Transport economics

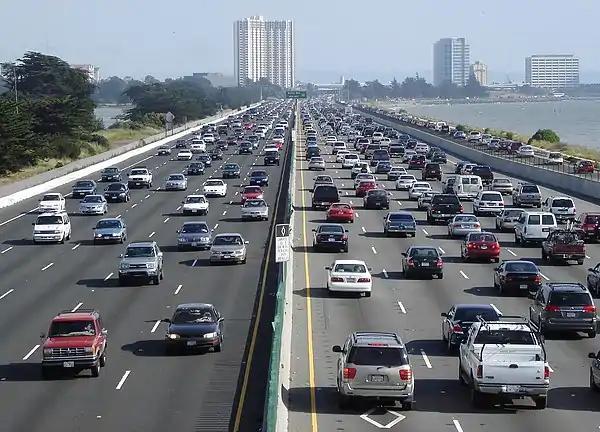
Typical traffic congestion in an urban freeway. Shown here is I-80 Eastshore Freeway in Berkeley, California.

Traffic congestion is a negative externality caused by various factors. A 2005 American study stated that there are seven root causes of congestion, and gives the following summary of their contributions: bottlenecks 40%, traffic incidents 25%, bad weather 15%, work zones 10%, poor signal timing 5%, and special events/other 5%. Within the transport economics community, congestion pricing is considered to be an appropriate mechanism to deal with this problem (i.e. to internalise the externality) by allocating scarce roadway capacity to users. Capacity expansion is also a potential mechanism to deal with traffic congestion, but is often undesirable (particularly in urban areas) and sometimes has questionable benefits (see induced demand). William Vickrey, winner of the 1996 Nobel Prize for his work on "moral hazard", is considered one of the fathers of congestion pricing, as he first proposed it for the New York City Subway in 1952.